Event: Nepal Earthquake
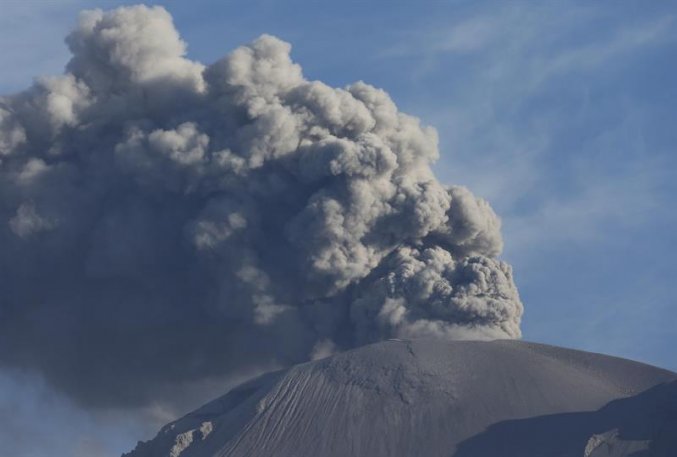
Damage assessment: no_damage